Assyrian conquest of Egypt

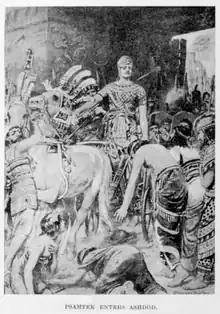
Egyptian ruler Psamtik I during the fall of Ashdod in 635 BCE, illustration by Patrick Gray, 1900.

Ashurbanipal defeated Taharqa in 667 BCE, who afterwards fled to Thebes. Ashurbanipal marched the Assyrian army as far south as Thebes, and sacked numerous revolting cities: